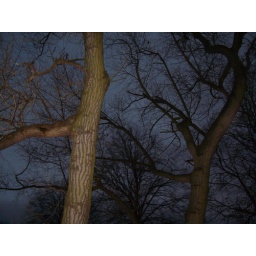
it's now late autumn and the trees are bare and stark against the evening sky.